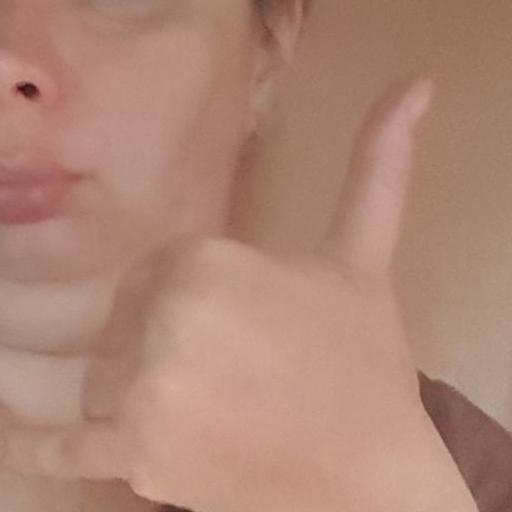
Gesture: call